Straight-ahead jazz

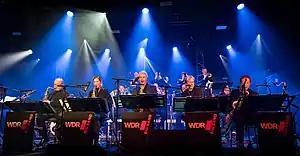
WDR Big Band in 2019

These deaths were succeeded by new names including saxophonist Eric Alexander, who burst onto the jazz scene in the early 1990s, having studied under jazz musicians such as pianist Harold Mabern, saxophonist Joe Lovano, and bassist Rufus Reid the previous decade. His debut as leader came with "Straight Up for Delmark" (1992), and by 1998 he had formed a quartet with pianist John Hicks, bassist George Mraz, and drummer Idris Muhammad to record the album "Solid!"